Western skink

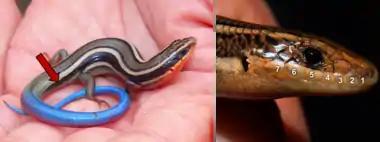
Western skinks can be distinguished from similar species by a broad brown or black band originating on the side of head and extending past the hind legs (left). They also possess seven supralabial scales (right).

Adult western skinks have a broad brown stripe down their backs, edged with black and bordered on each side by a conspicuous whitish to beige dorsolateral stripe that begins on nose and extends over the eye and back alongside body onto the tail. A second pale stripe, starting on upper jaw, occurs low on each side and is separated from the first by a broad dark brown or black band originating on the side of head and usually extending well out onto the tail, though this band can be disrupted if the tail is lost and regrown. Juvenile skink's tails are bright blue, turning to grey in adulthood. In the breeding season reddish or orange color appears on the side of head and chin, and occasionally on the sides, tip, and underside of the tail. They usually have seven supralabial scales and four enlarged nuchals. Young skinks' colorations are more vivid than those of adults.